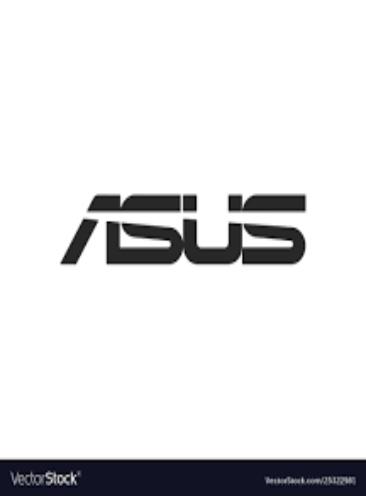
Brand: ASUS
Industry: Electronic